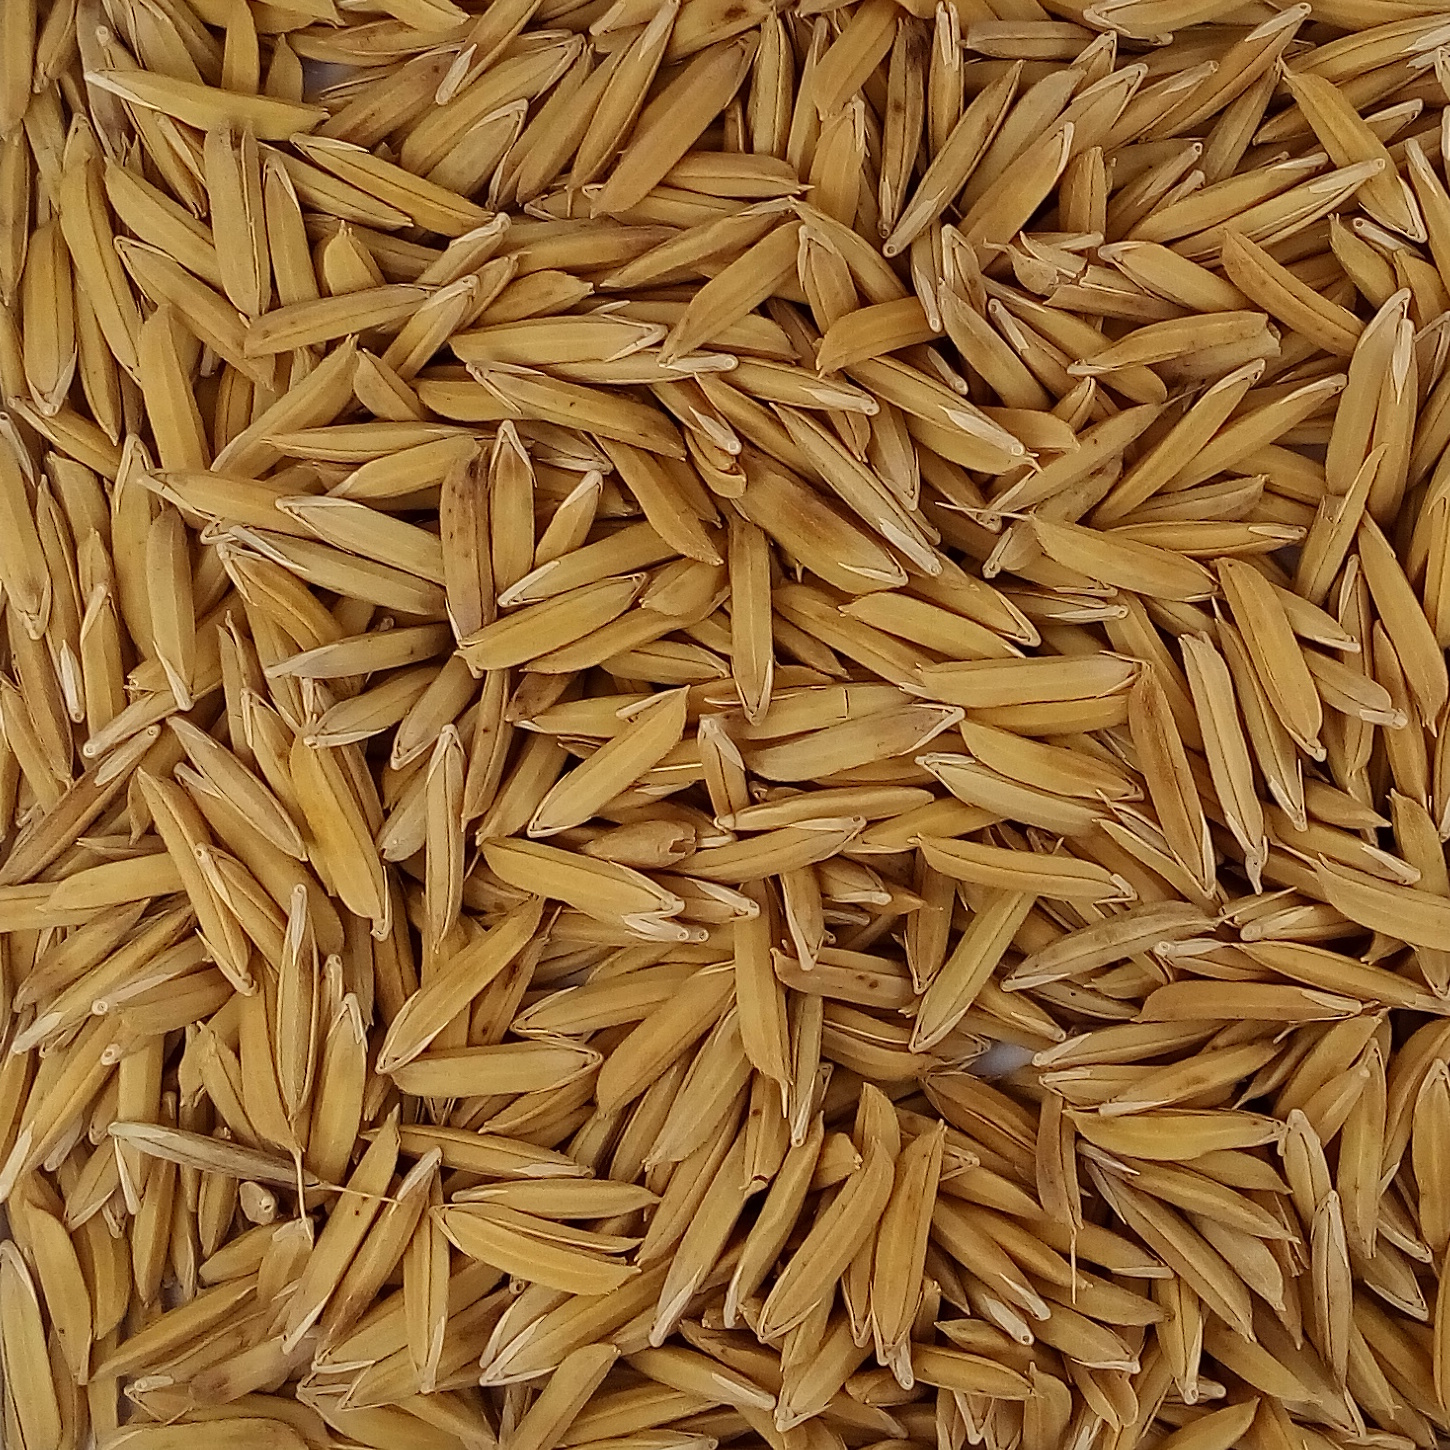
Rice seed variety: 1121